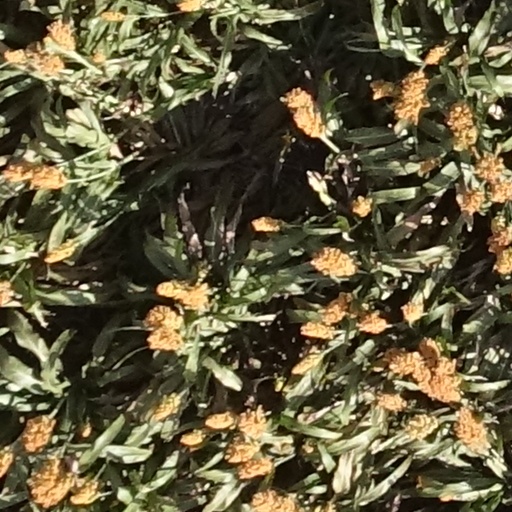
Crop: sorghum